Savage Salvation

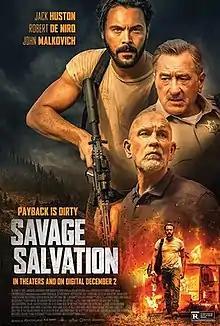
Theatrical release poster

Savage Salvation is a 2022 American thriller film directed by Randall Emmett and starring Jack Huston, Robert De Niro, and John Malkovich.